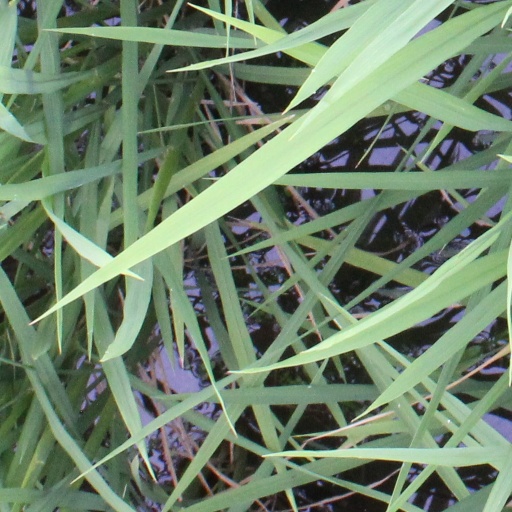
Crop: rice